Colby cheese

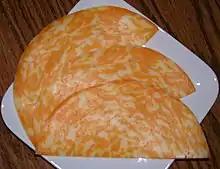
Three half-circle slices of cheese arranged on a plate

Because of its mild flavor, Colby is typically used as a table cheese and in snacks, sandwiches, and salads. It can also be grated and combined with other cheeses for use on pizza.